Bob Beckham

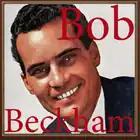
Bob Beckham

Beckham was born in Stratford, Oklahoma. Beginning at age 8, he got into entertainment as a child actor with a traveling show. He was a Hollywood movie actor for a while ("Junior G Men", "Starmaker" ) but returned to Oklahoma in 1940 to attend school. He served in the U.S. Army as a paratrooper during World War II and then worked as an electrician. He got a job on the radio with Arthur Godfrey before signing a record deal with Decca Records. As a recording artist, three of his records charted in 1959-1960: "Just as Much as Ever" peaked at No. 32 on the "Billboard" Hot 100 in 1959; "Crazy Arms" peaked at No. 36 in 1960; "Mais Oui" charted at 105. Beckham composed Vic Dana's 1963 chart song "Danger". On tour, Beckham was the opening act for Brenda Lee. When his performing career waned, he settled in Nashville in 1959, where producer Owen Bradley suggested song publishing as a possibility. Beckham's starting job in publishing was in 1961 as the Nashville liaison for Atlanta's Bill Lowery, helping nurture the careers of Ray Stevens, Jerry Reed and Joe South. He then worked for Shelby Singleton Music.